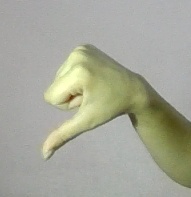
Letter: waw